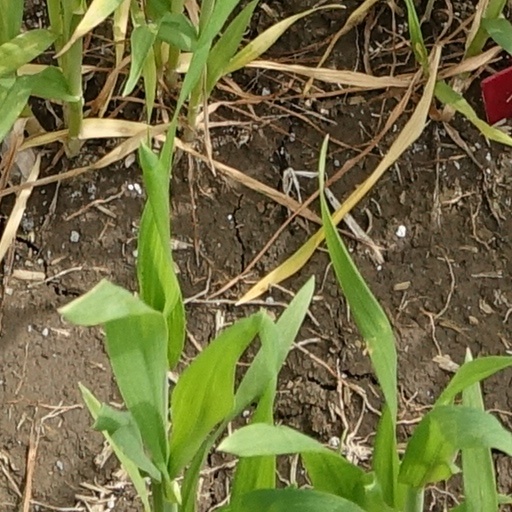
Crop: wheat